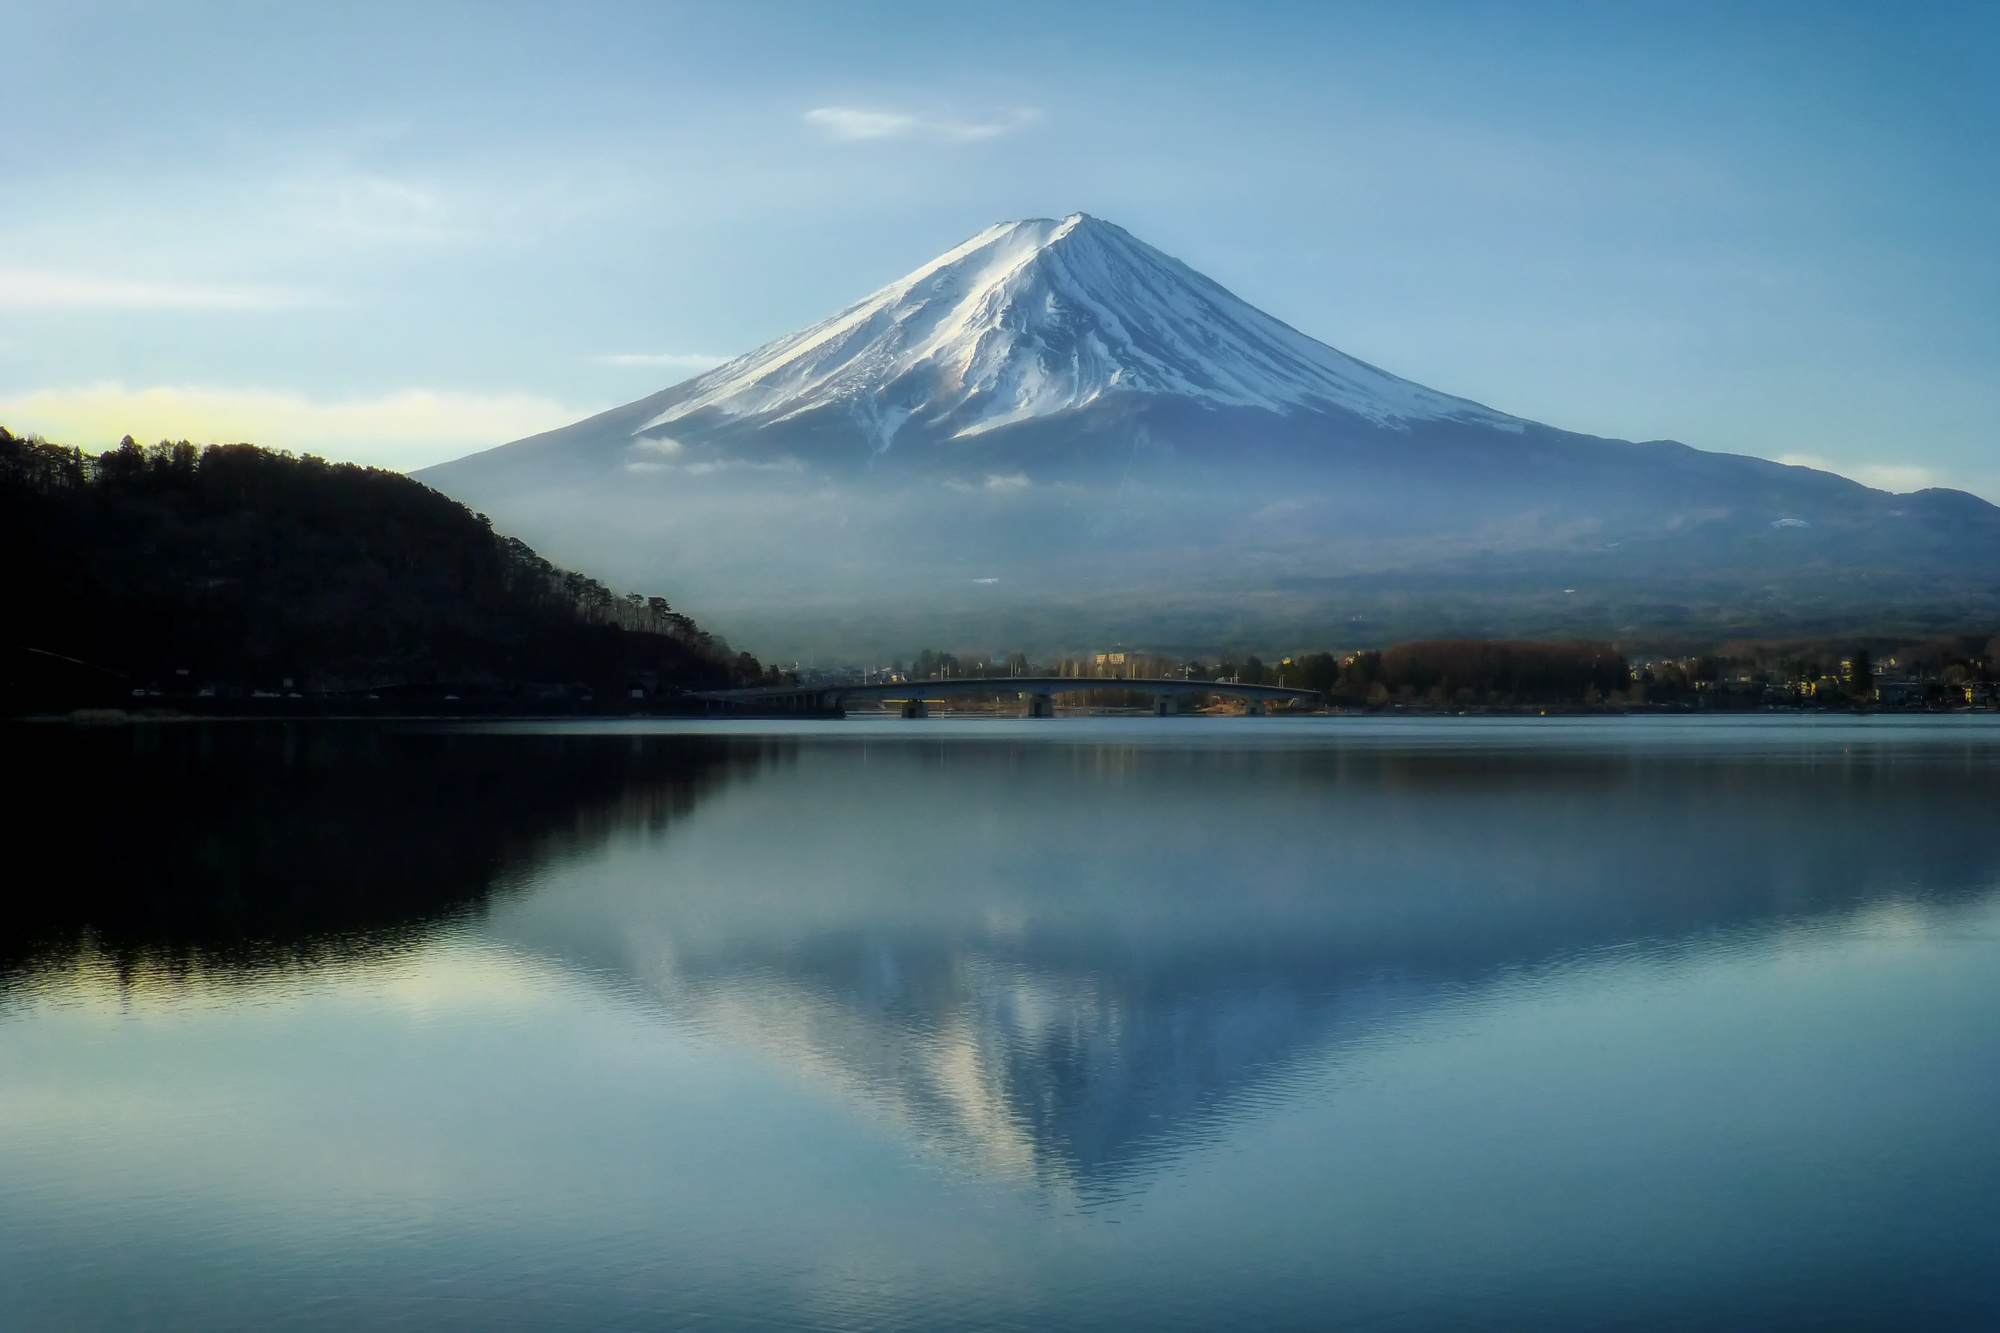
landscape, water, nature, forest, mountain, cloud, sky, sunrise, mist, sunlight, morning, hill, lake, dawn, mountain range, dusk, reflection, scenic, landmark, reservoir, japan, snowcap, body of water, mount fuji, trees, woods, clouds, mountains, reflections, vista, famous, loch, landform, geographical feature, atmospheric phenomenon, mountainous landforms